National Laboratory of Psychical Research

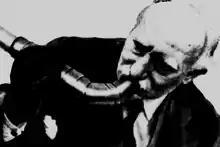
Frederick Tansley Munnings with trumpet.

In 1920s and early 1930s Price investigated the medium Rudi Schneider in a number of experiments conducted at the National Laboratory of Psychical Research. Rudi claimed he could levitate objects but according to Price a photograph taken on April 28, 1932 showed that Rudi had managed to free his arm to move a handkerchief from the table. After this, many scientists considered Rudi to be exposed as a fraud. Price wrote that the findings of the other experiments should be revised due to the evidence showing how Rudi could free himself from the controls.